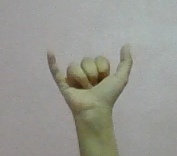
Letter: ya